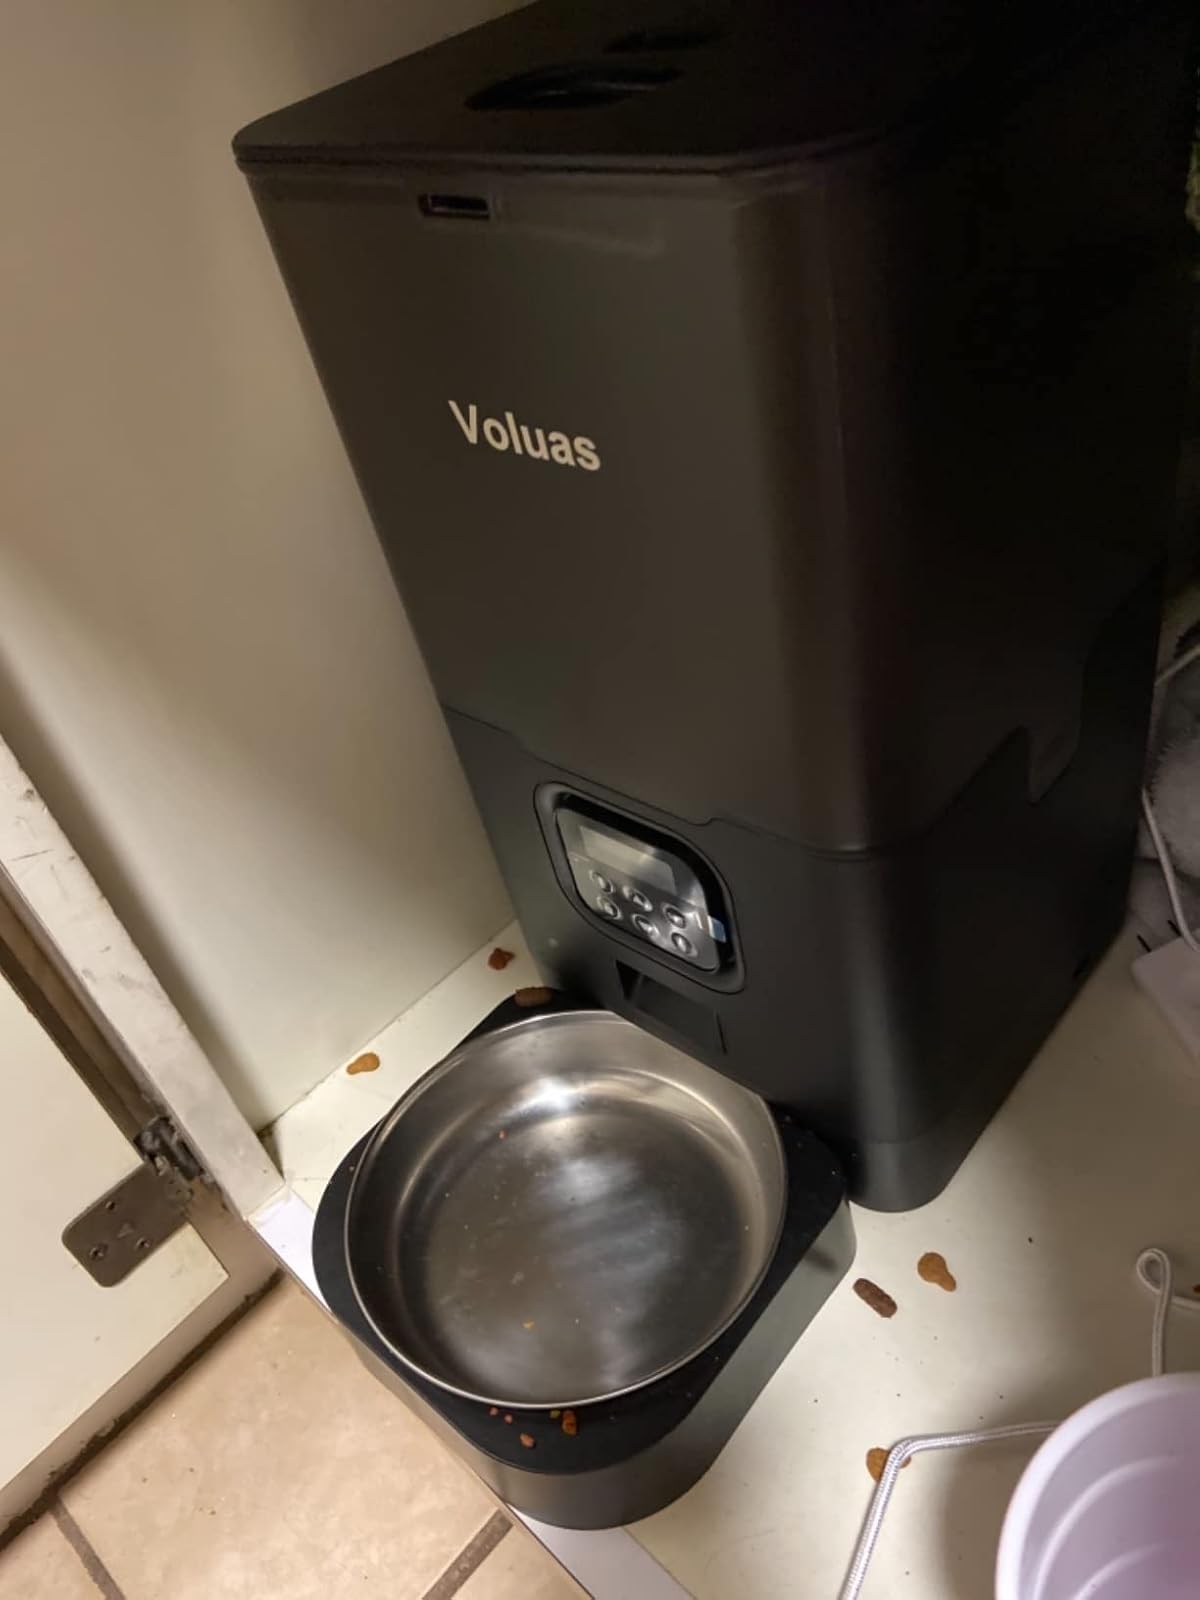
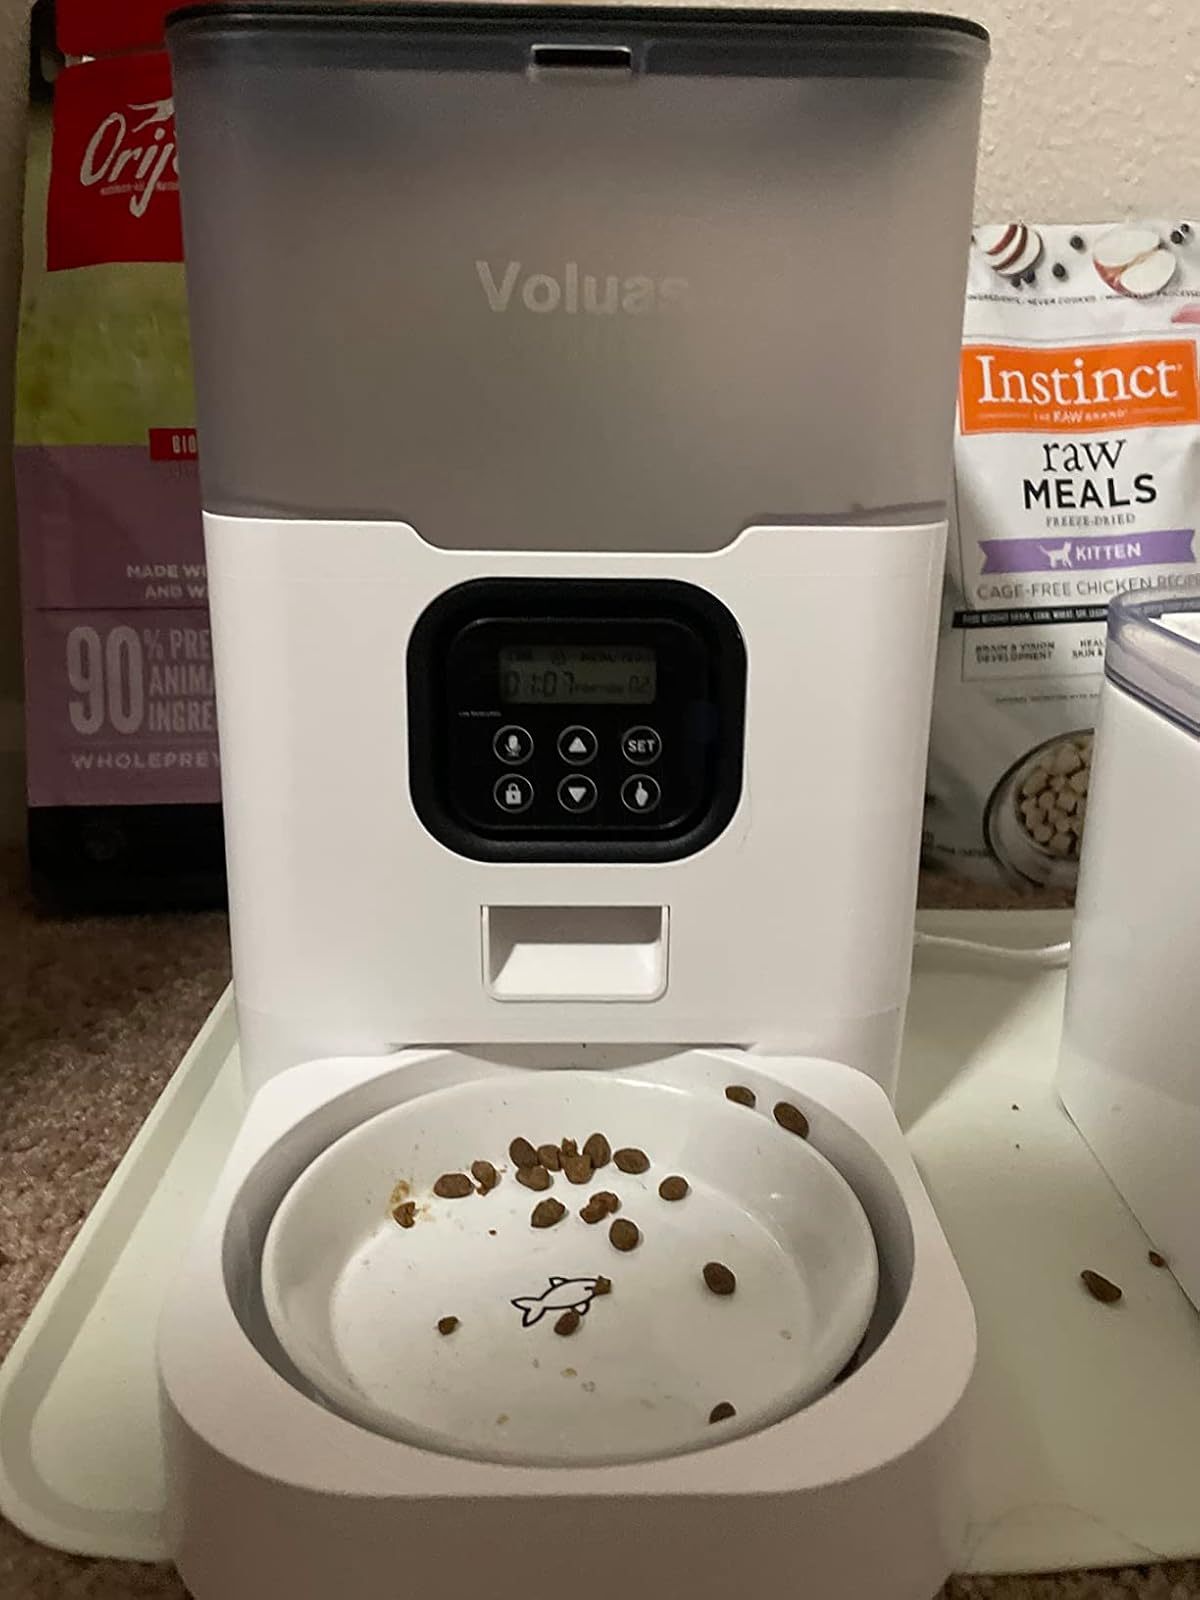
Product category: items_feeder
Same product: no